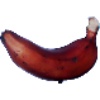
Label: red_banana